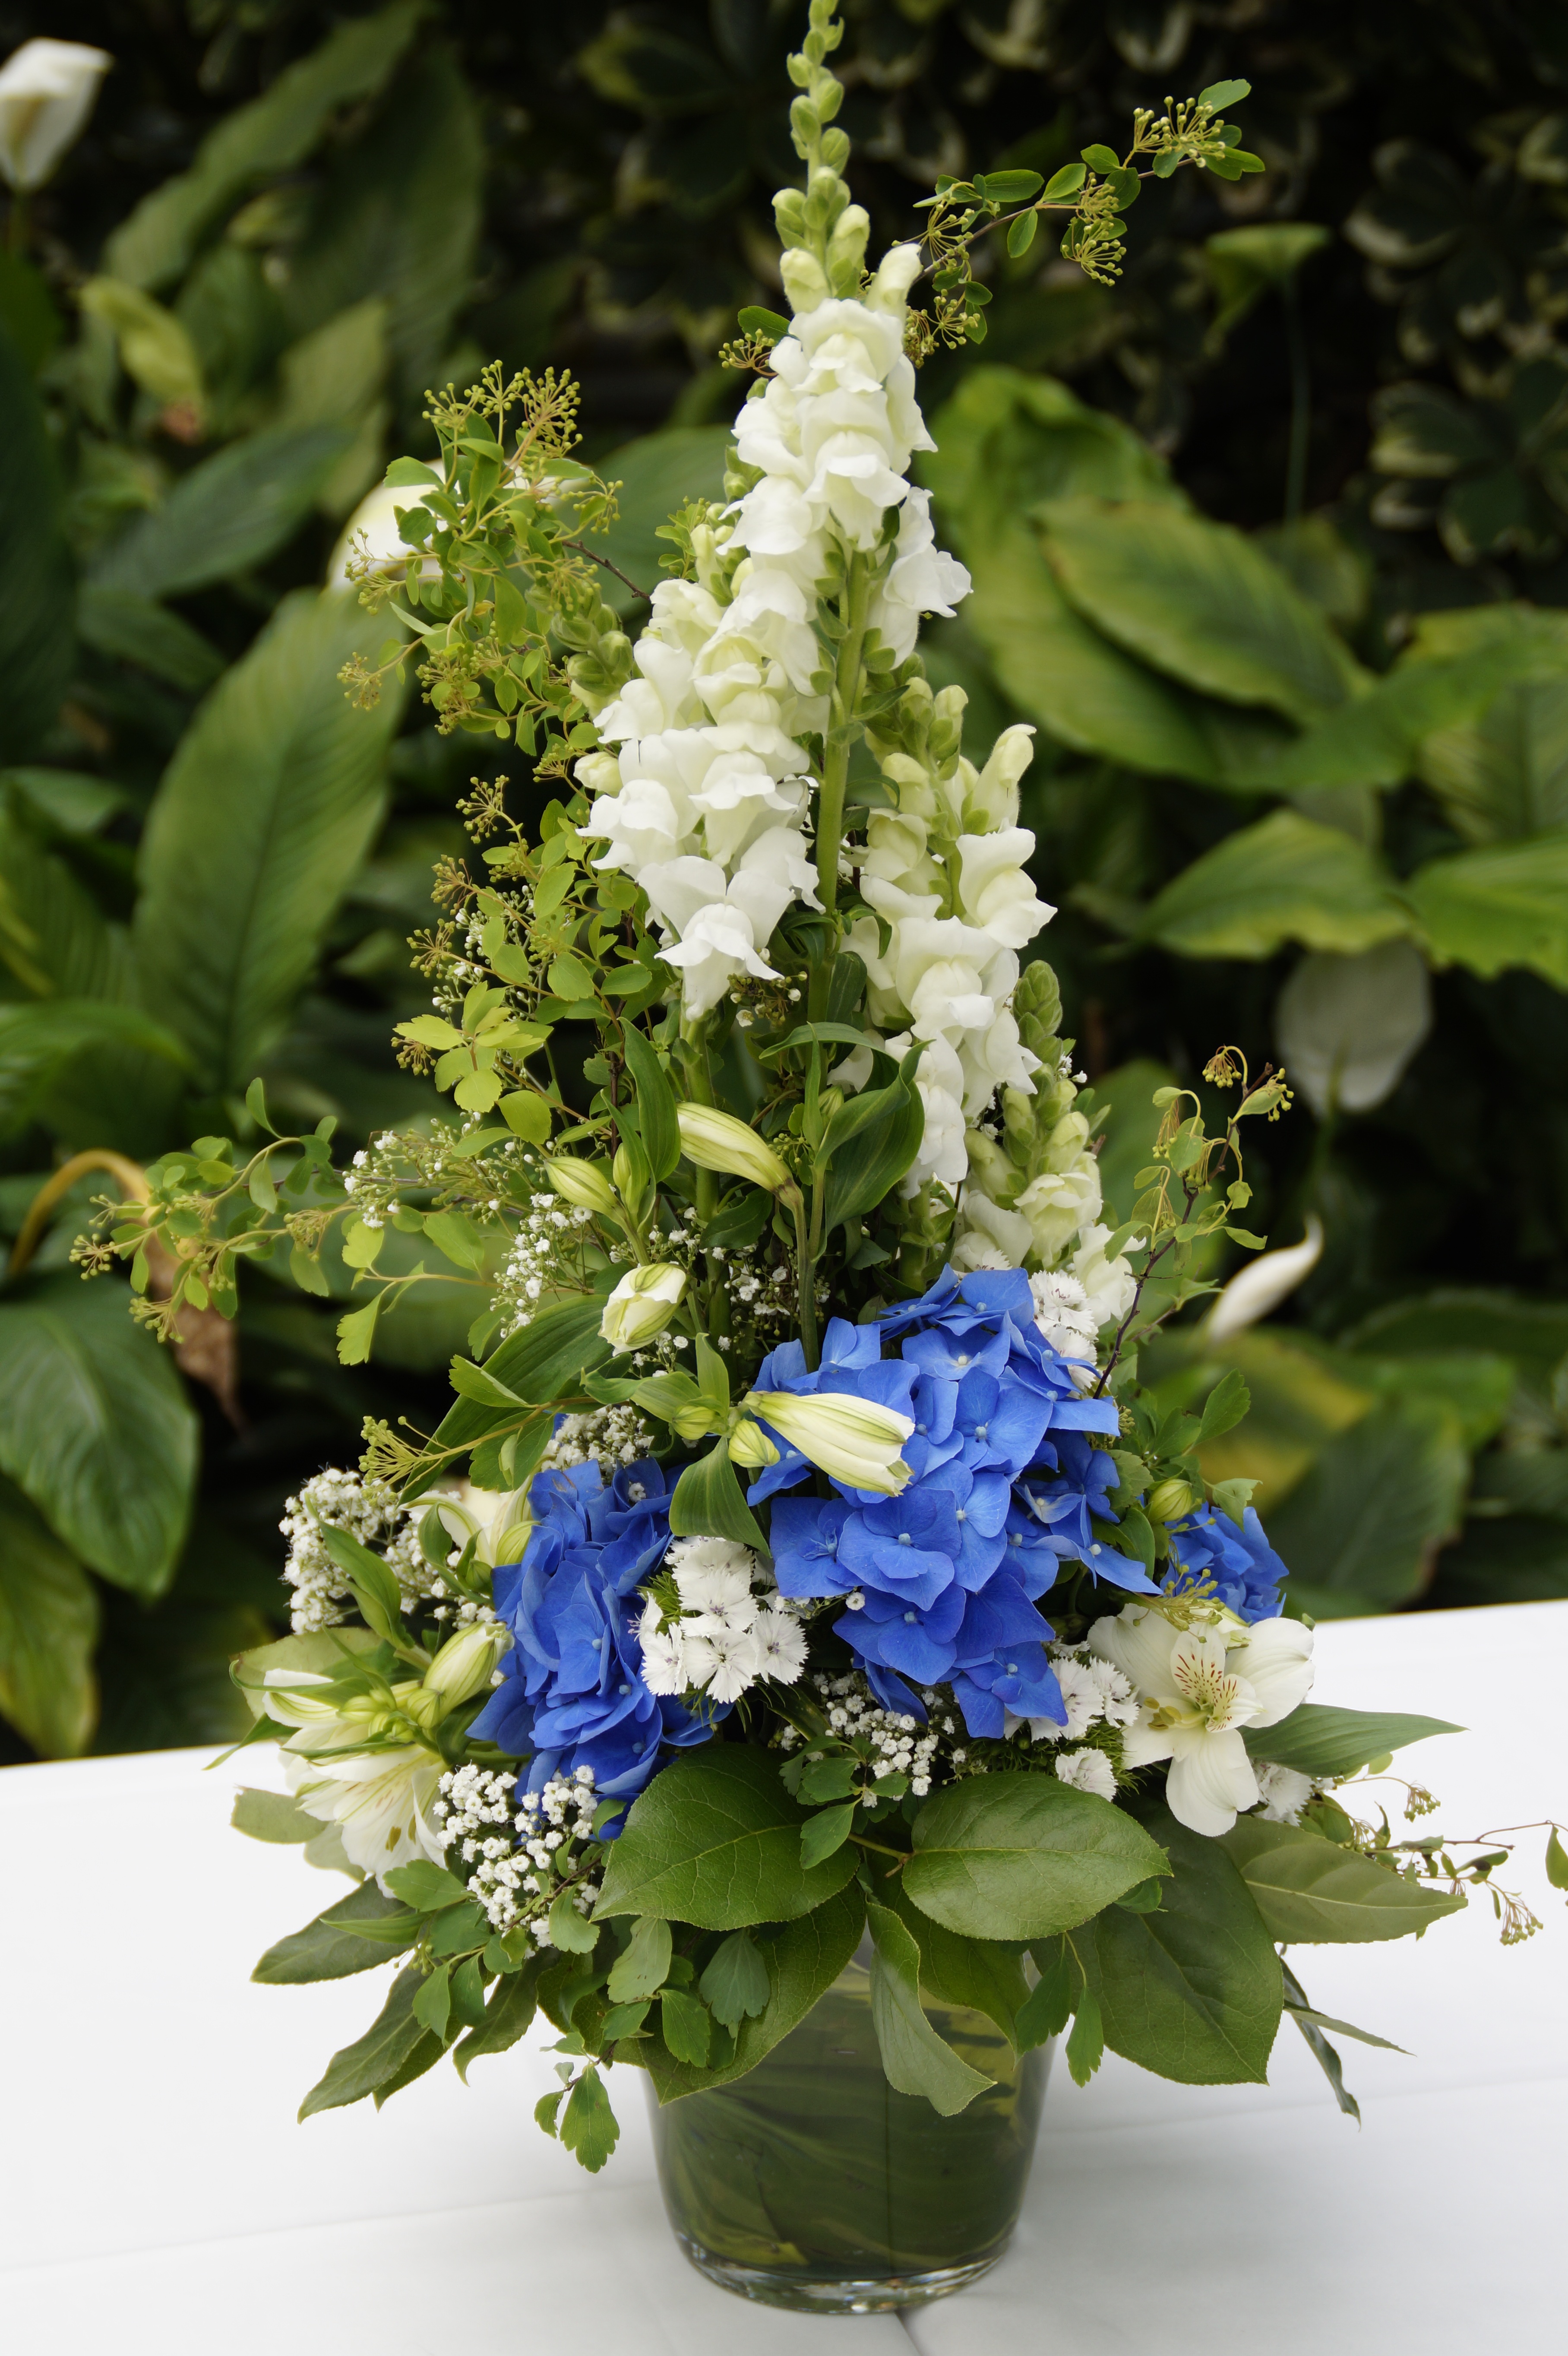
plant, white, flower, decoration, herb, botany, blue, wedding, flora, hydrangea, deco, arrangement, frisch, floristry, artfully, floral arrangement, table decoration, flowering plant, flower bouquet, hydrangeaceae, cut flowers, floral design, cornales, land plant, flower arranging